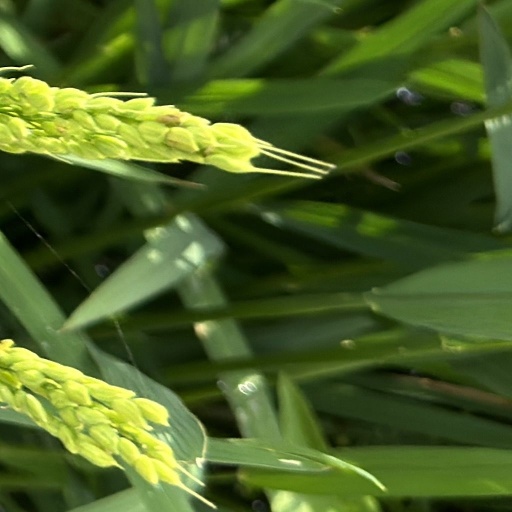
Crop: rice